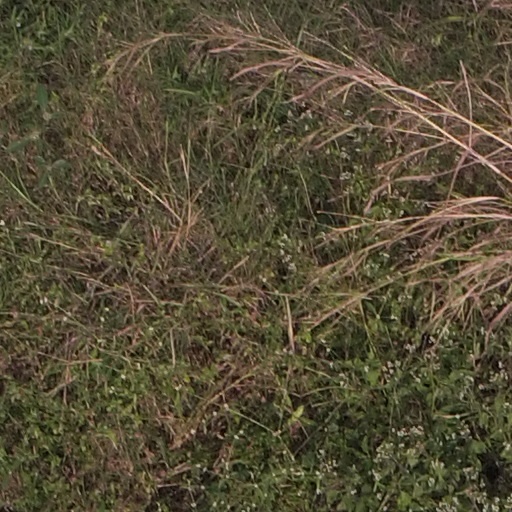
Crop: maize; corn